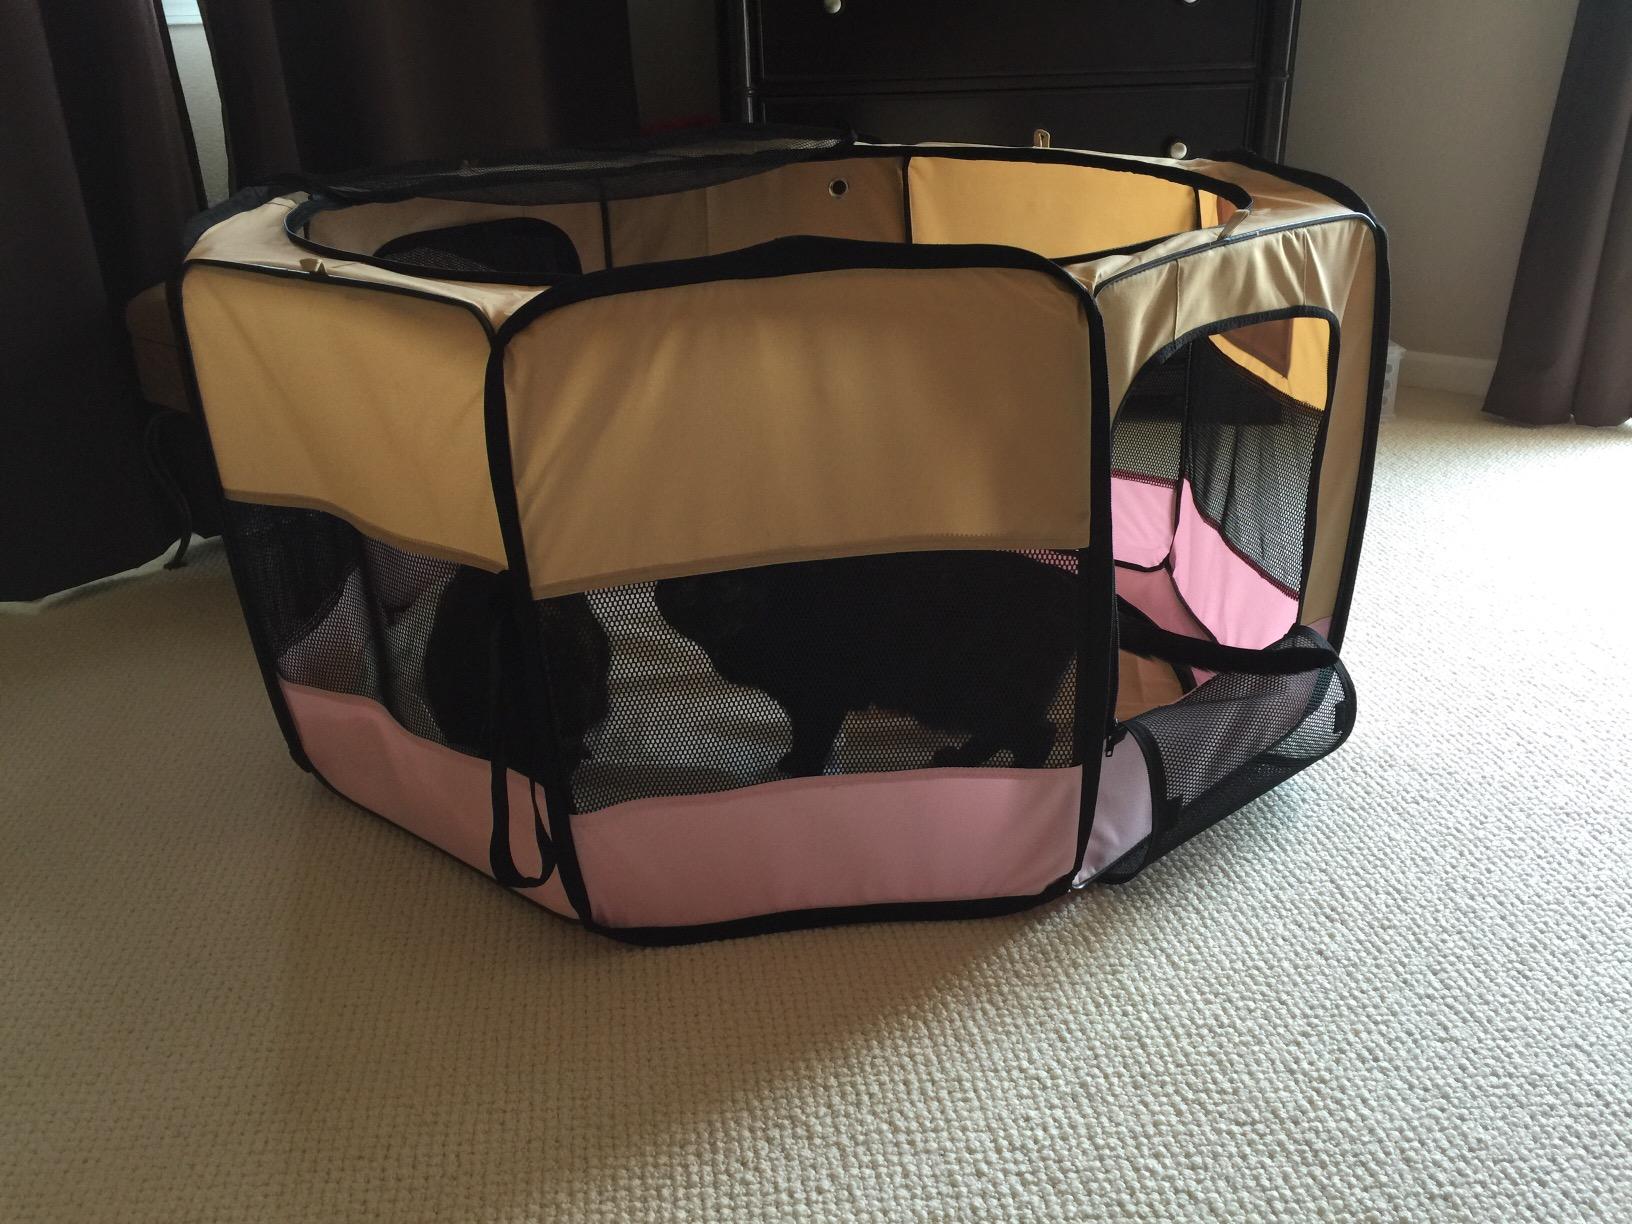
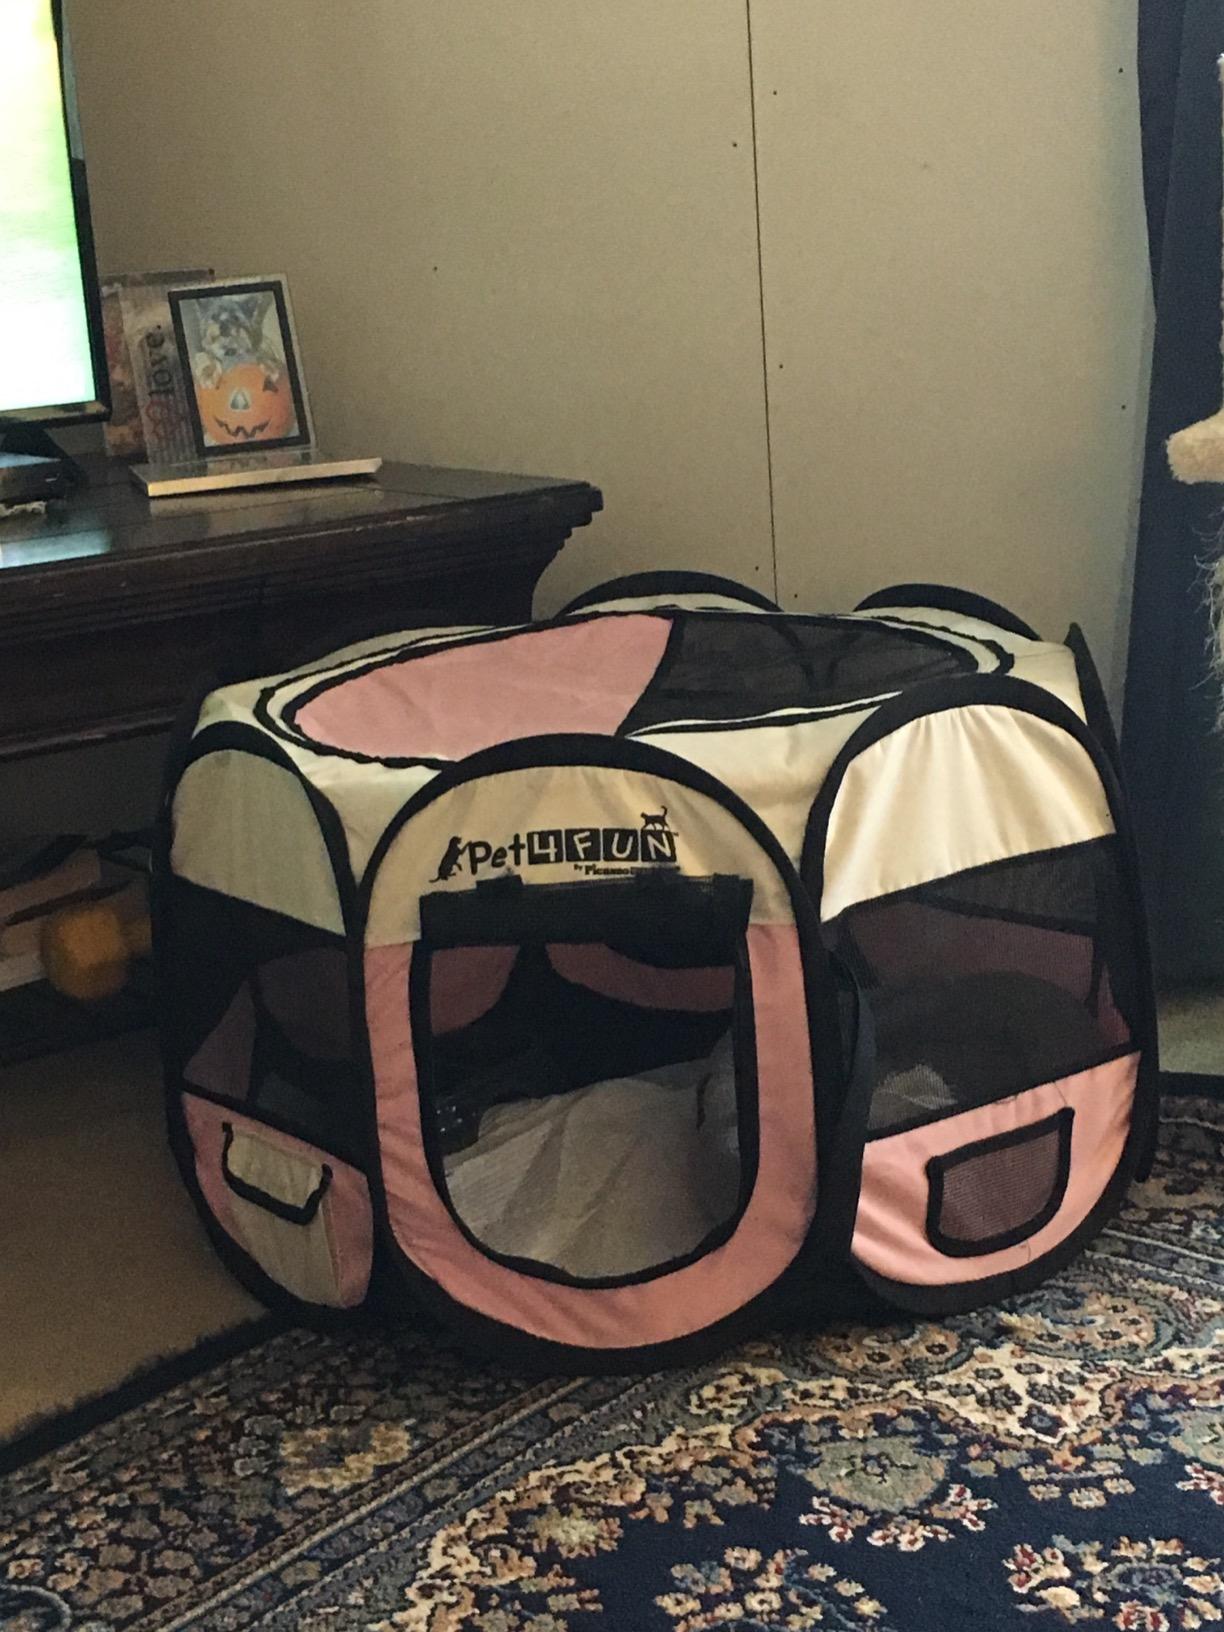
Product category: items_kennel
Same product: no